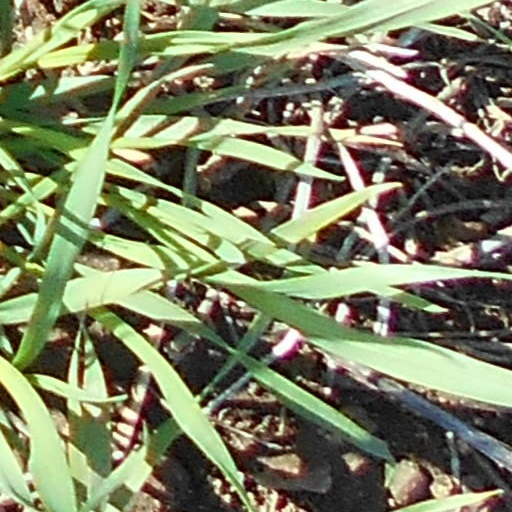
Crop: wheat